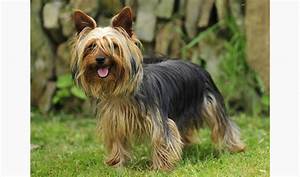
Label: dog